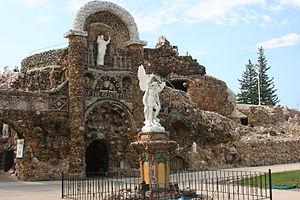
West Bend est une localité à cheval sur les comtés de Palo Alto et de Kossuth, situés dans l'Iowa, États-Unis. La population était de 834 personnes lors du recensement de 2000.